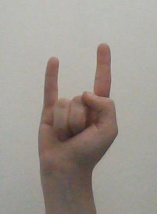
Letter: la